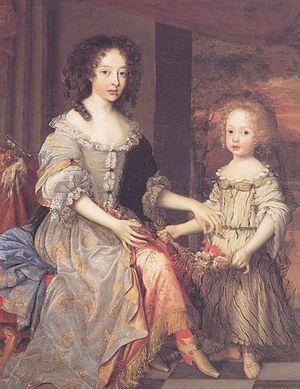
John Michael Wright, né en mai 1617 et mort en juillet 1694, est un peintre portraitiste baroque écossais qui étudie à Édimbourg sous la direction de George Jamesone. Il acquiert ensuite une solide réputation d'artiste et de savant lors d'un long séjour à Rome où il est admis à l’Accademia di San Luca et fréquente les plus éminents artistes de sa génération.